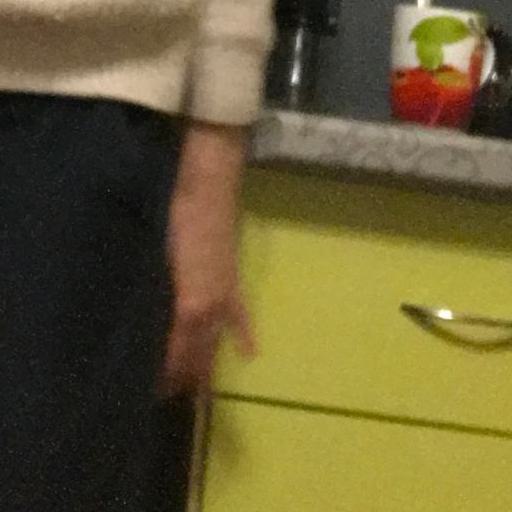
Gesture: no_gesture